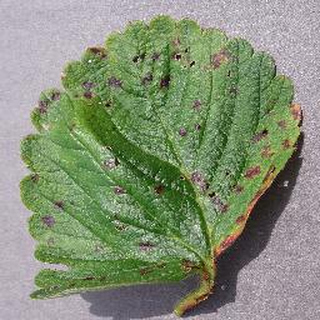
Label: strawberry_leaf_scorch